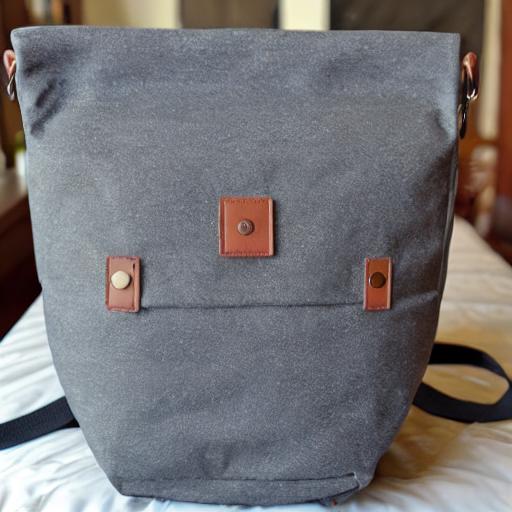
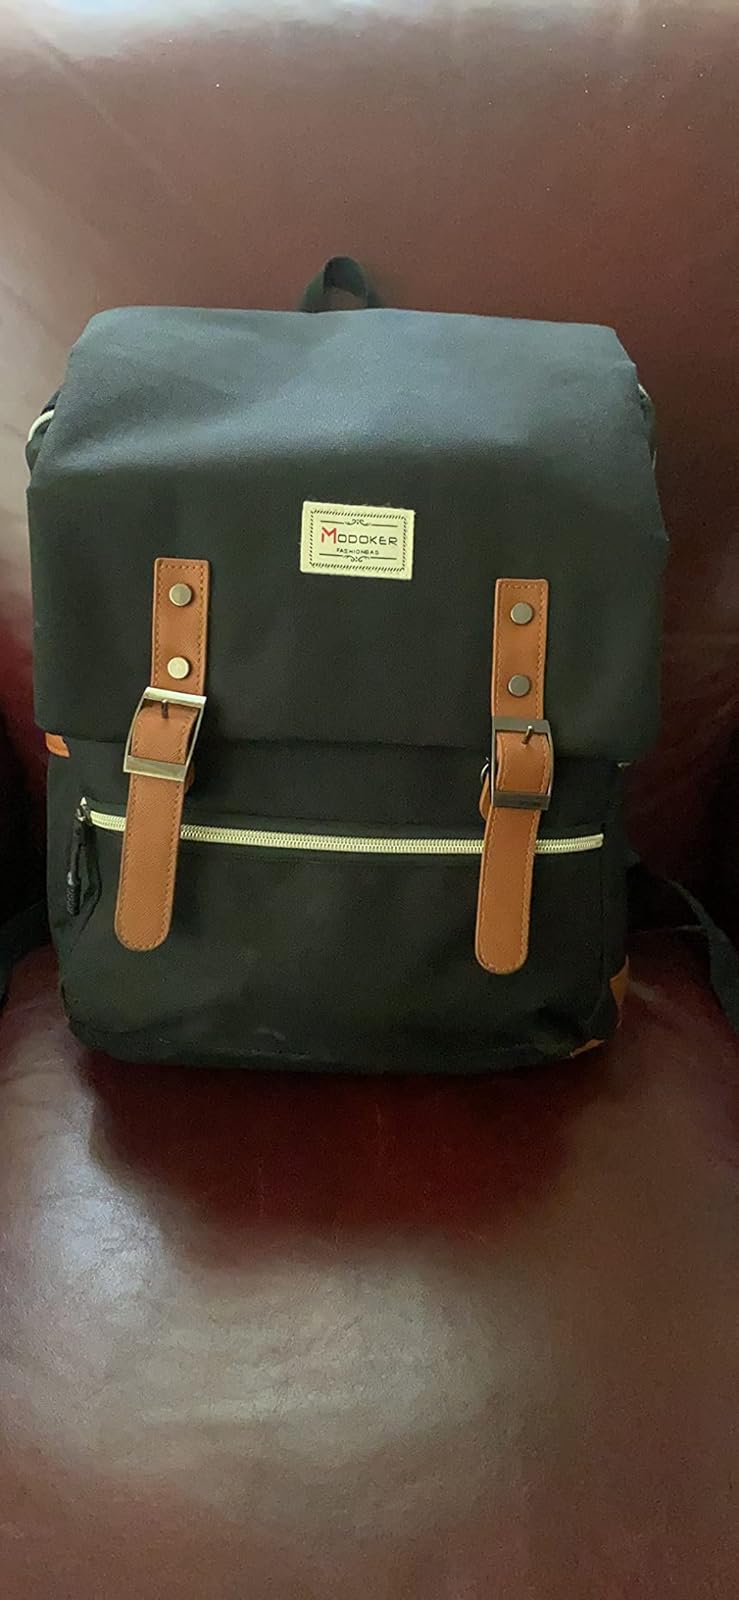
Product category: bag
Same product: no